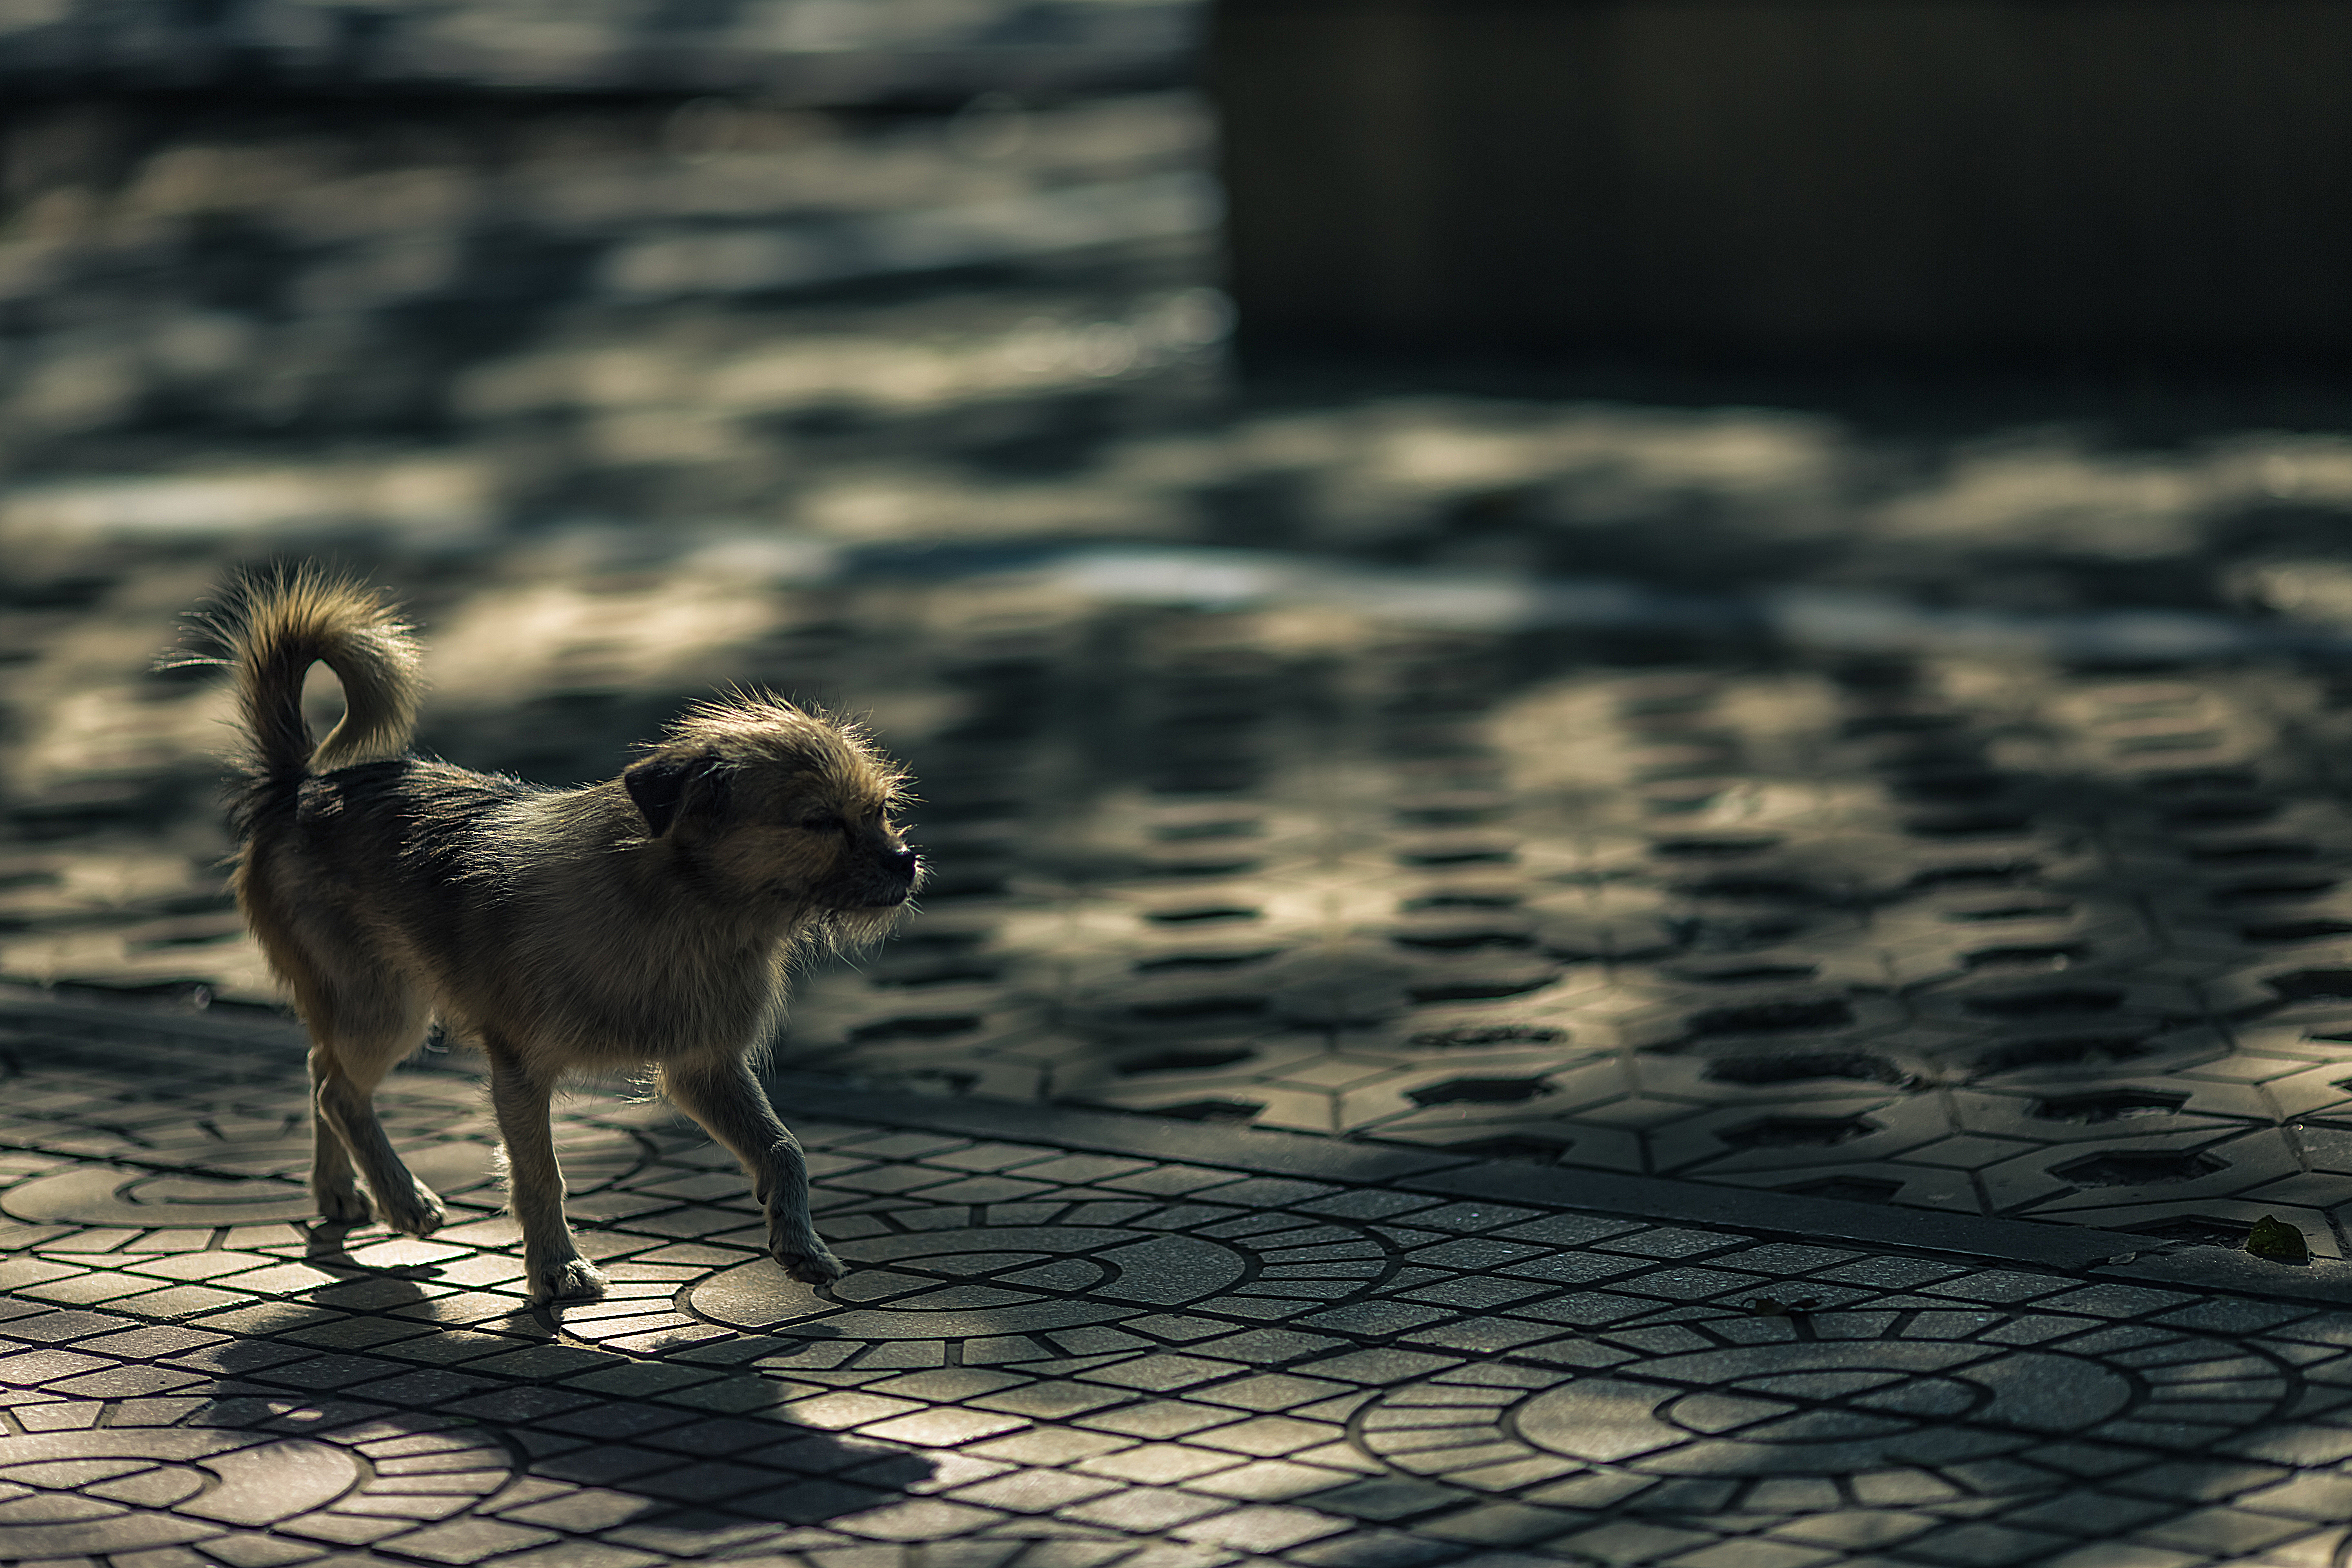
puppy, dog, animal, pet, mammal, black, vertebrate, animal photography, dog like mammal